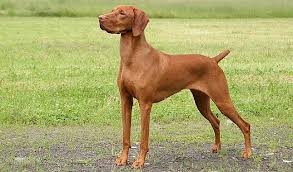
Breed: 210-n000048-vizsla